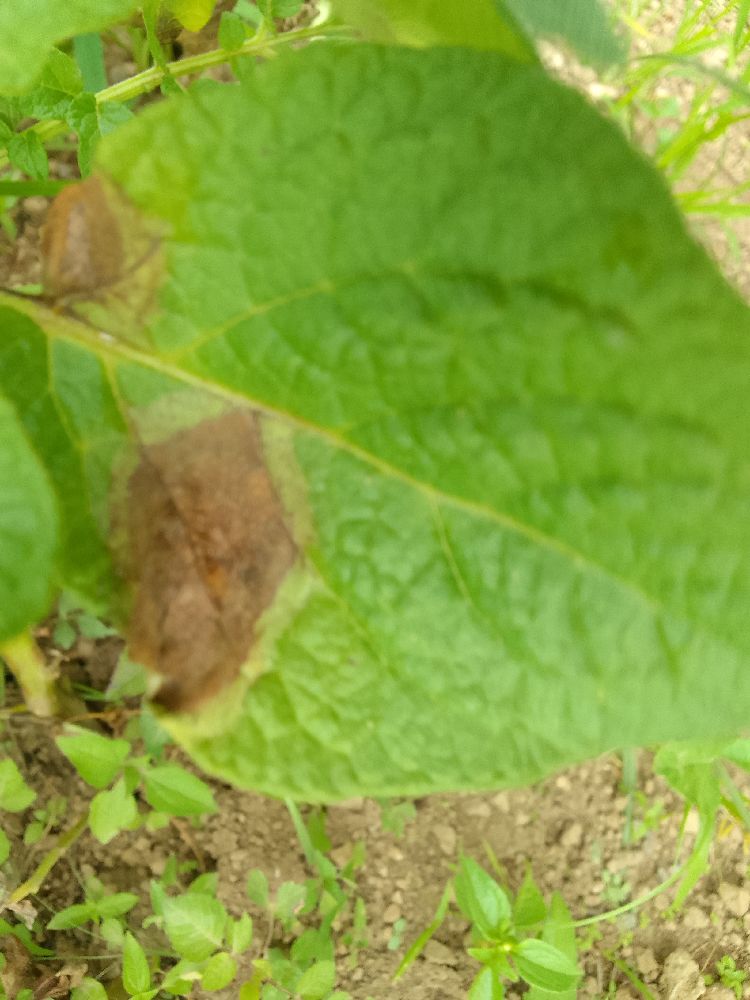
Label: Late blight